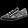
Label: Sneaker